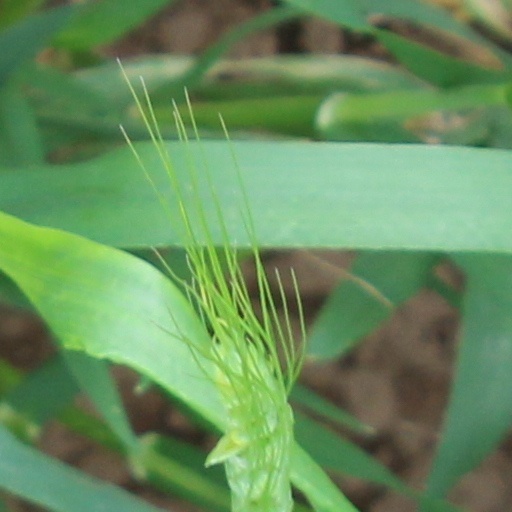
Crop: wheat